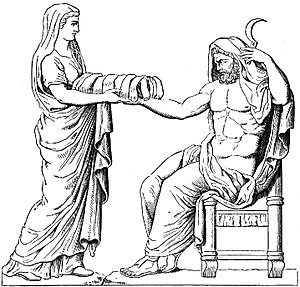
Rhea (mytologi)
Rhea overrækker Kronos en sten svøbt i barselsklæder.
Rhea er en titan fra den græske mytologi. Hun er datter af jordgudinden Gaia og himmelguden Uranos. Hun er gift med sin bror Kronos. I de tidligste fortællinger er hun kendt som "gudernes moder". Rhea er derfor stærkt knyttet til Gaia og den frygiske gudinde Kybele, som har lignende religiøse associationer. De klassiske grækere opfattede hende som de olympiske guder og gudinders moder, men ikke som en olympisk gudinde i sin egen ret. Rheas romerske modstykke er gudinderne Magna Mater og Ops.